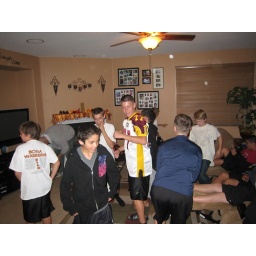
Pizza, Game review, &amp;amp; &amp;quot;Invincible&amp;quot; movie in coach smith's house